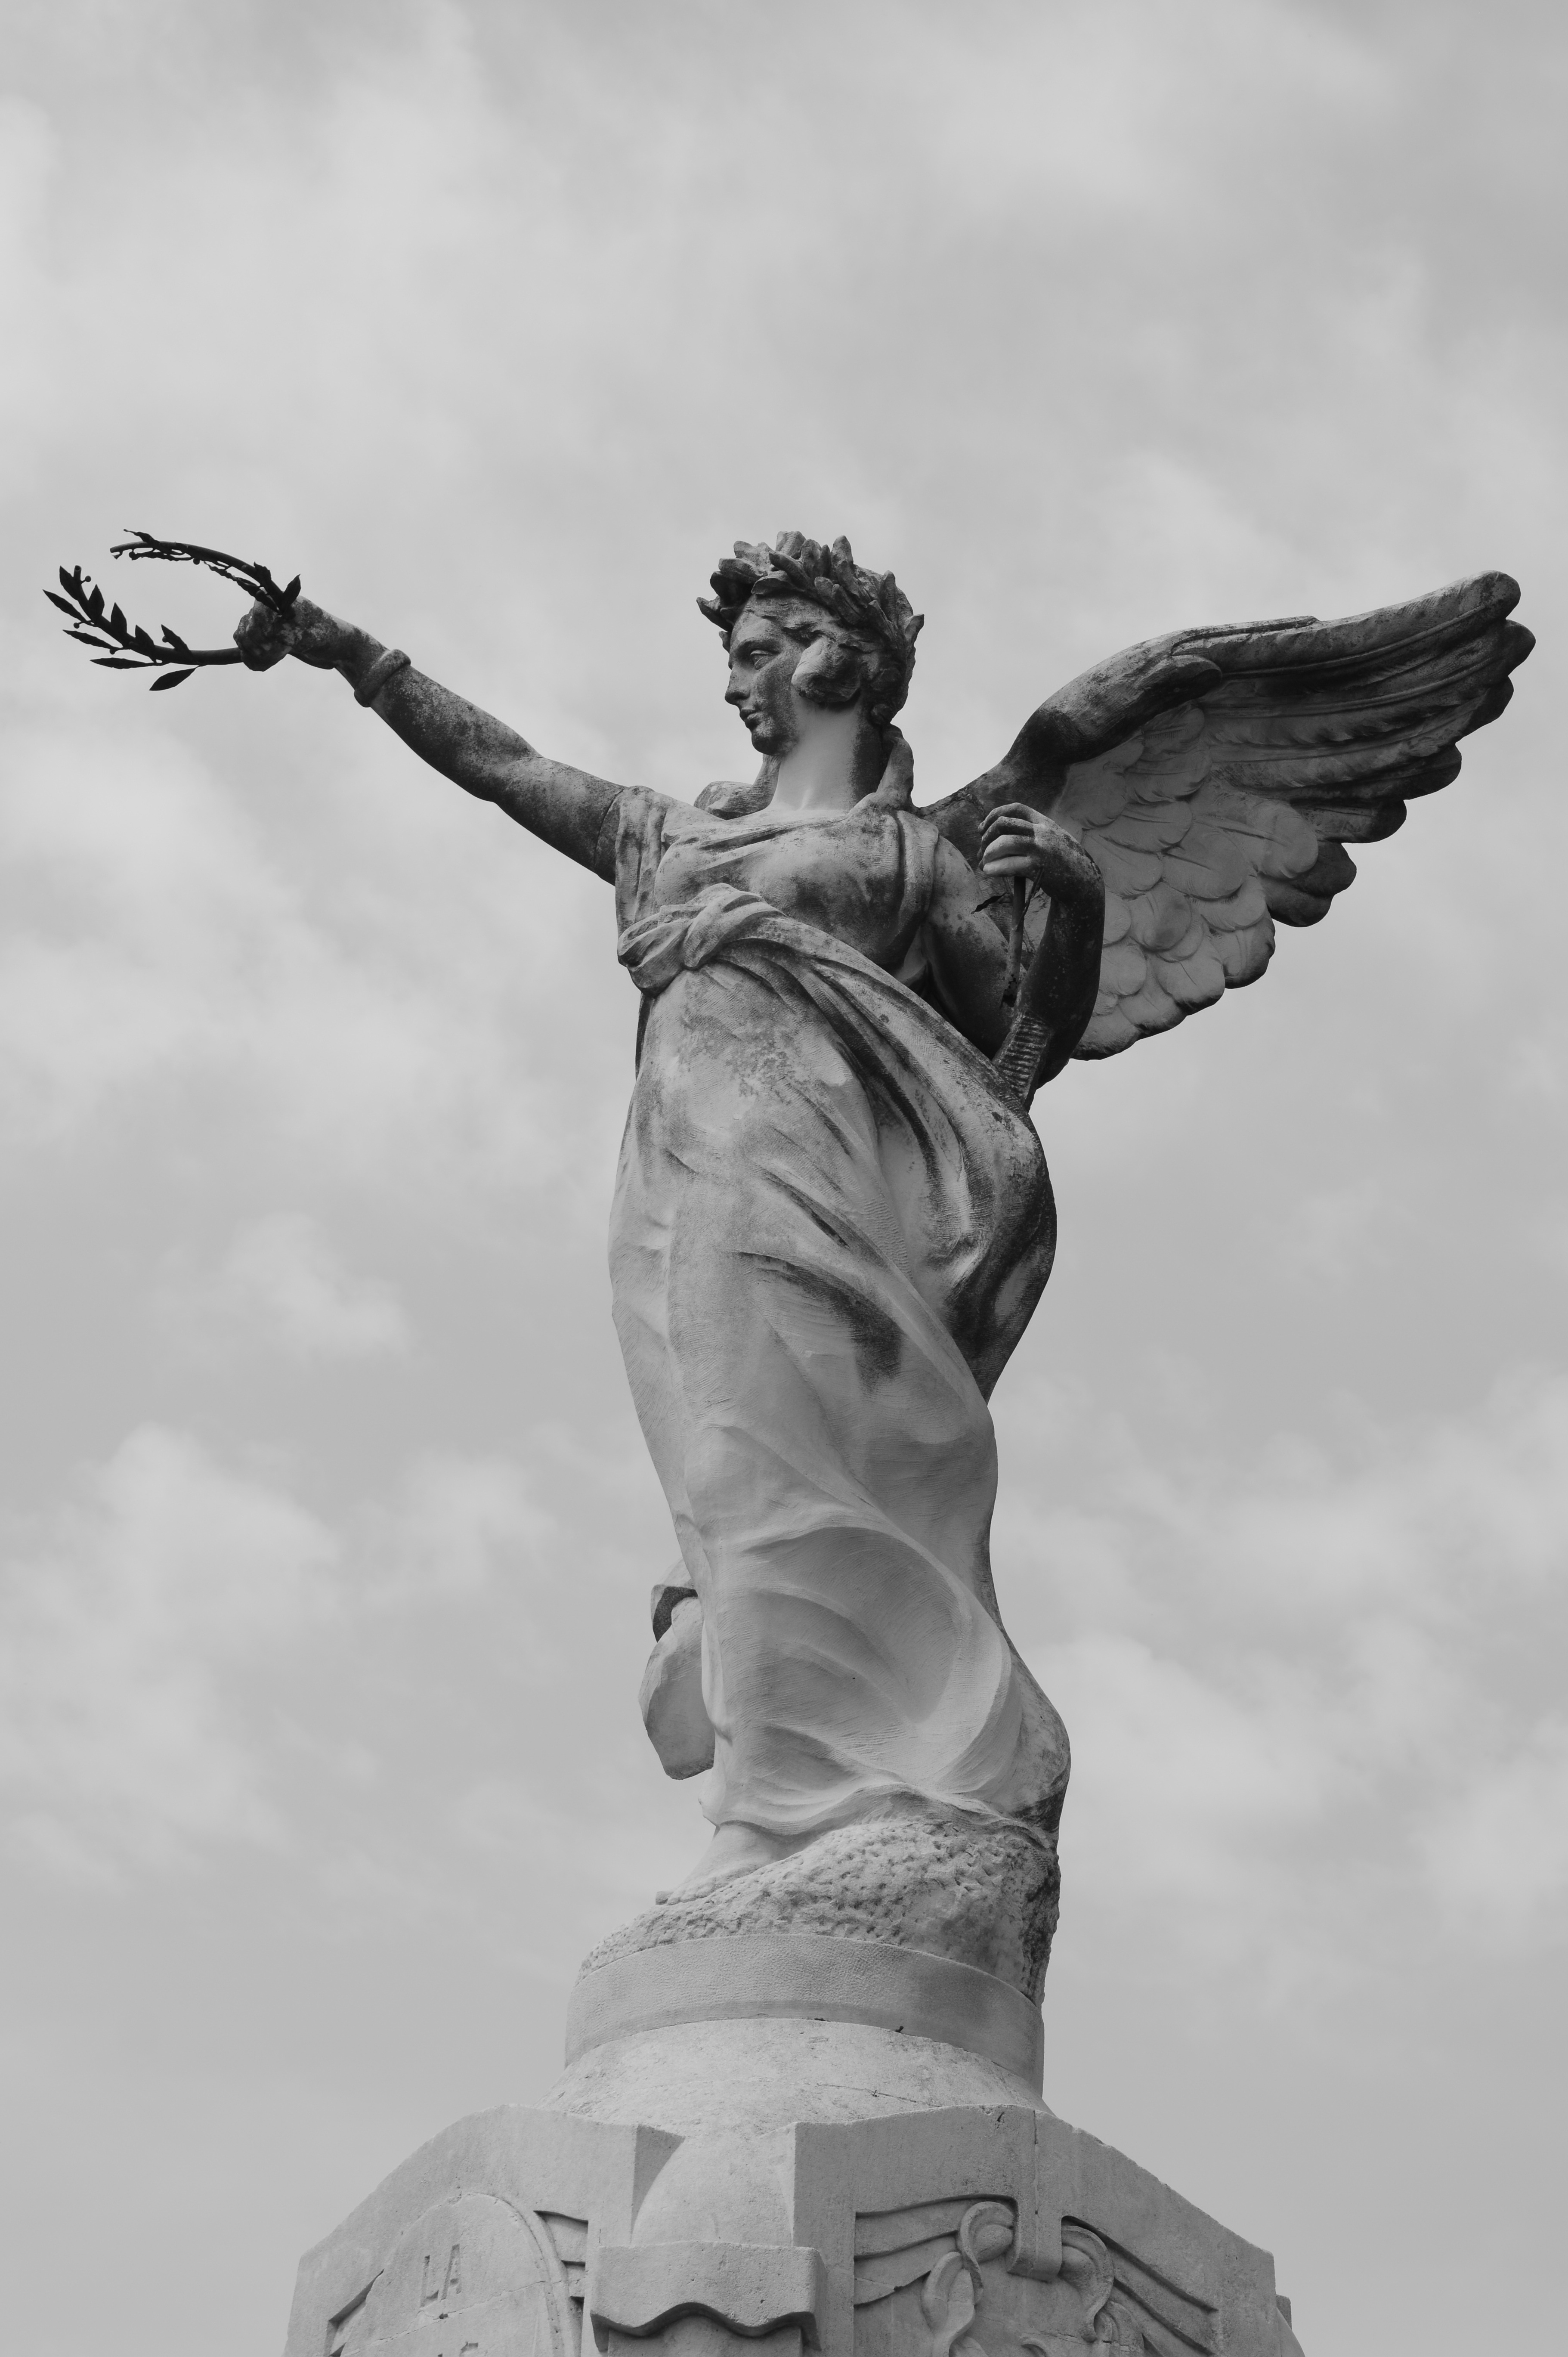
black and white, monument, statue, monochrome, artwork, sculpture, art, laurel, goddess, monochrome photography, carpentras